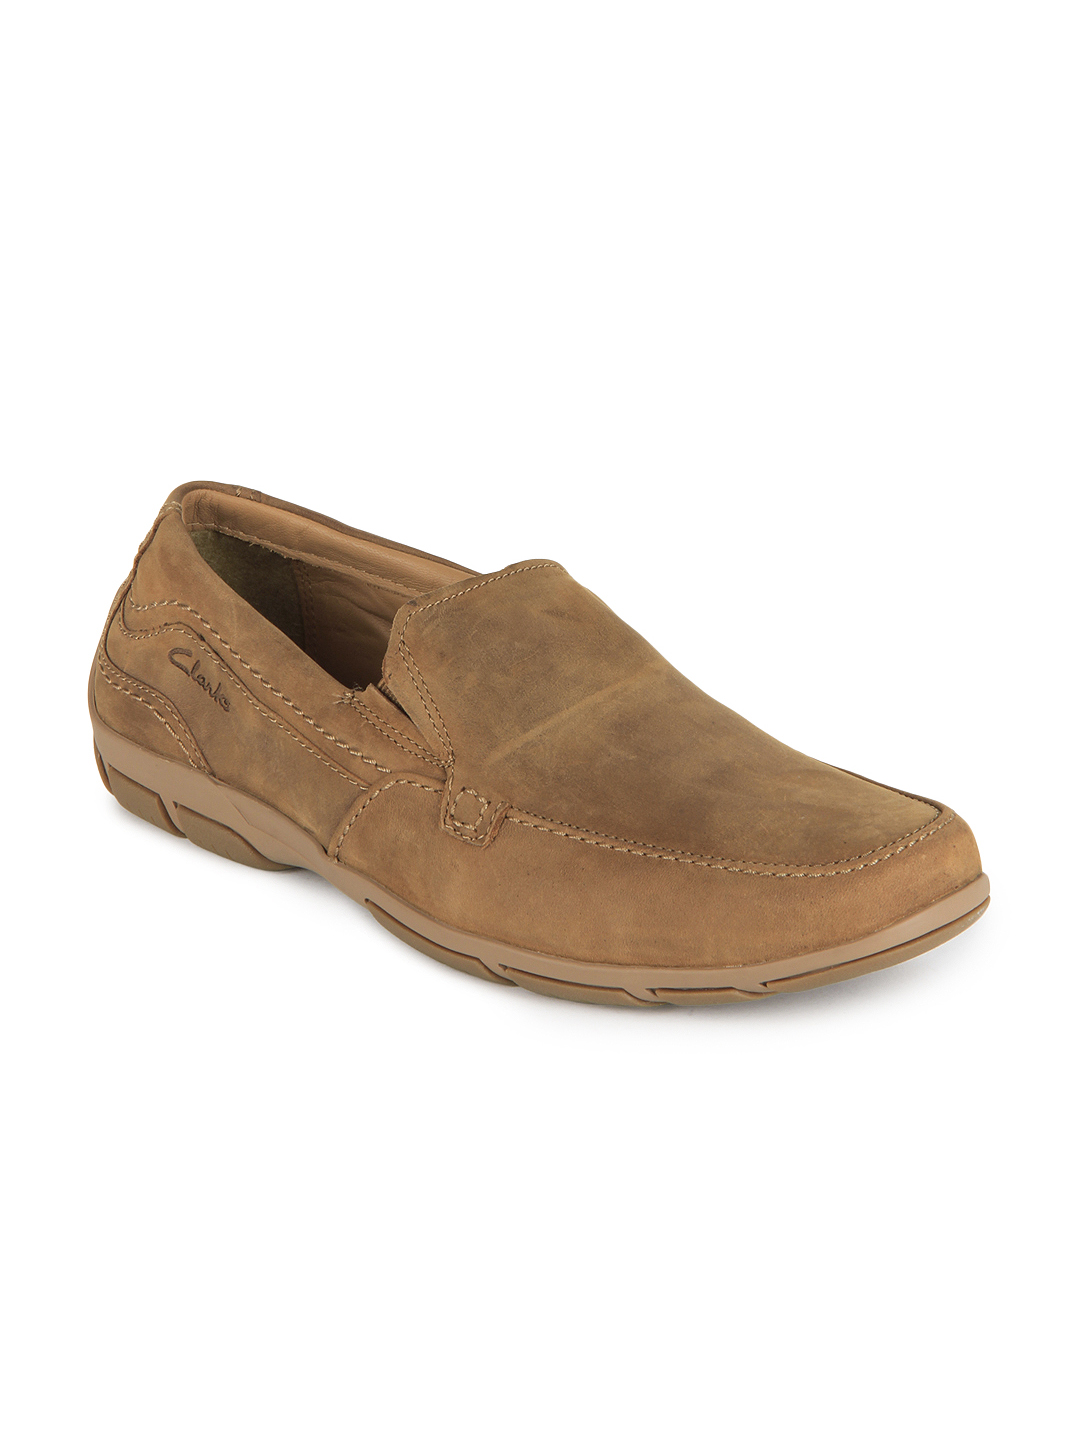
Clarks Men Brown Latch Port Suede Loafers
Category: Footwear / Shoes / Casual Shoes
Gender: Men
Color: Brown
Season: Fall 2013
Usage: Casual